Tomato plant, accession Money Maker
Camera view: bottom (45 deg); turntable rotation: 270 degrees
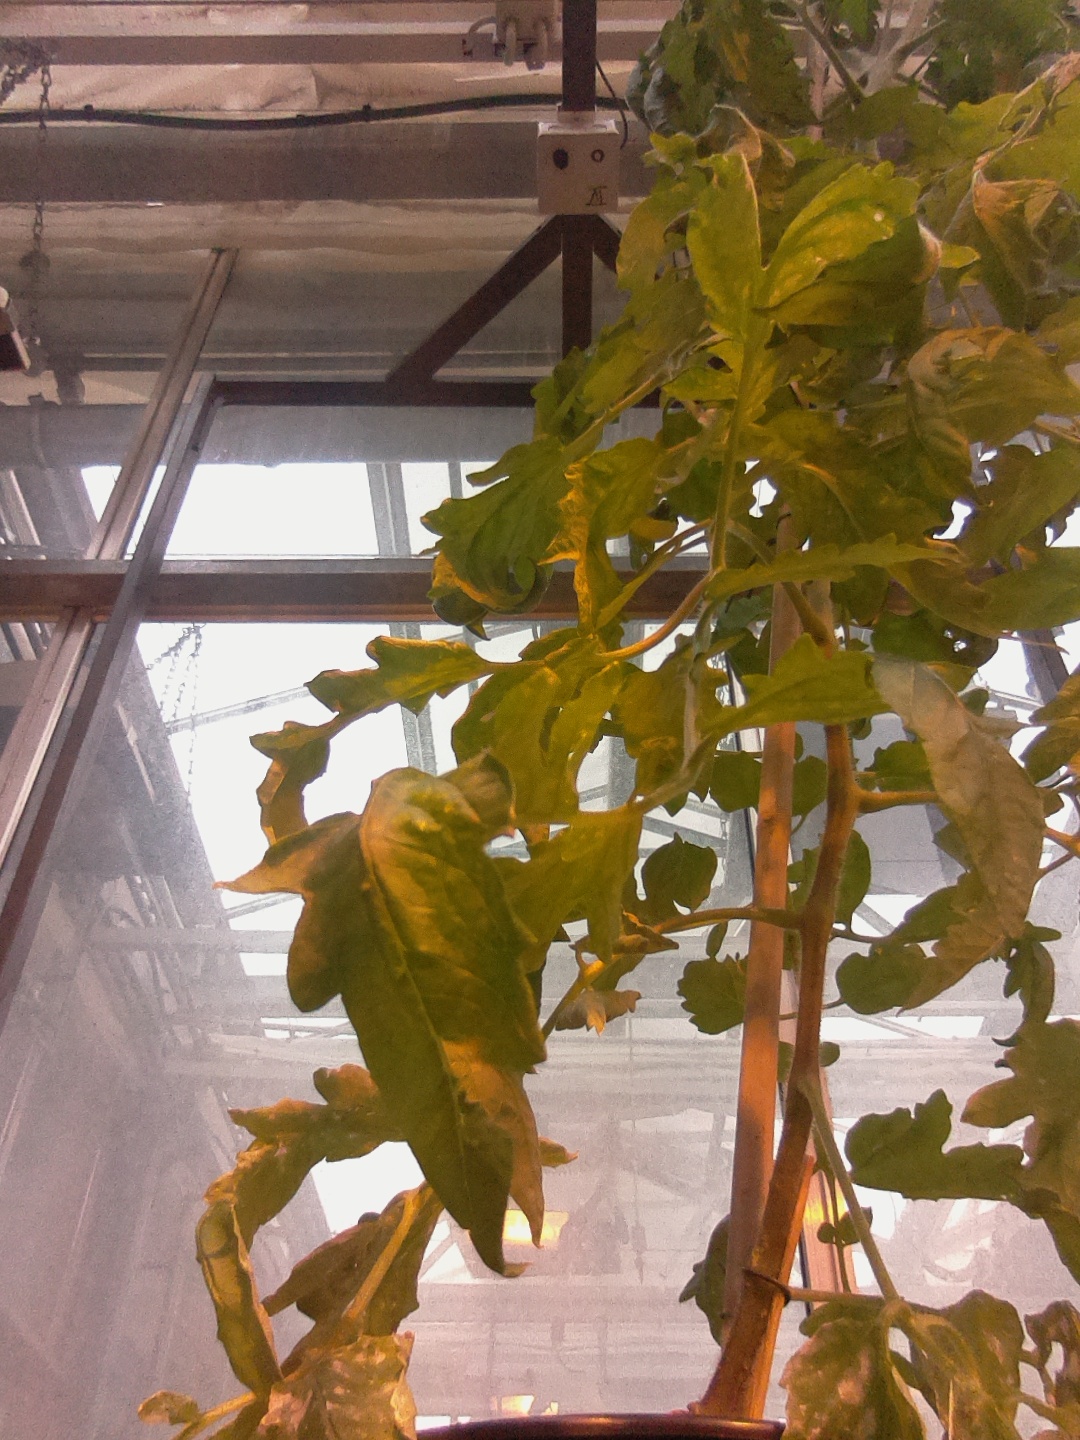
BBCH growth stage 64: 40%-50% of flowers open